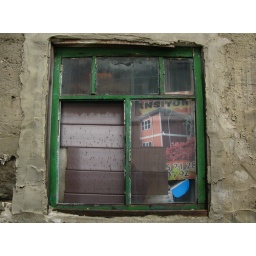
house in the window